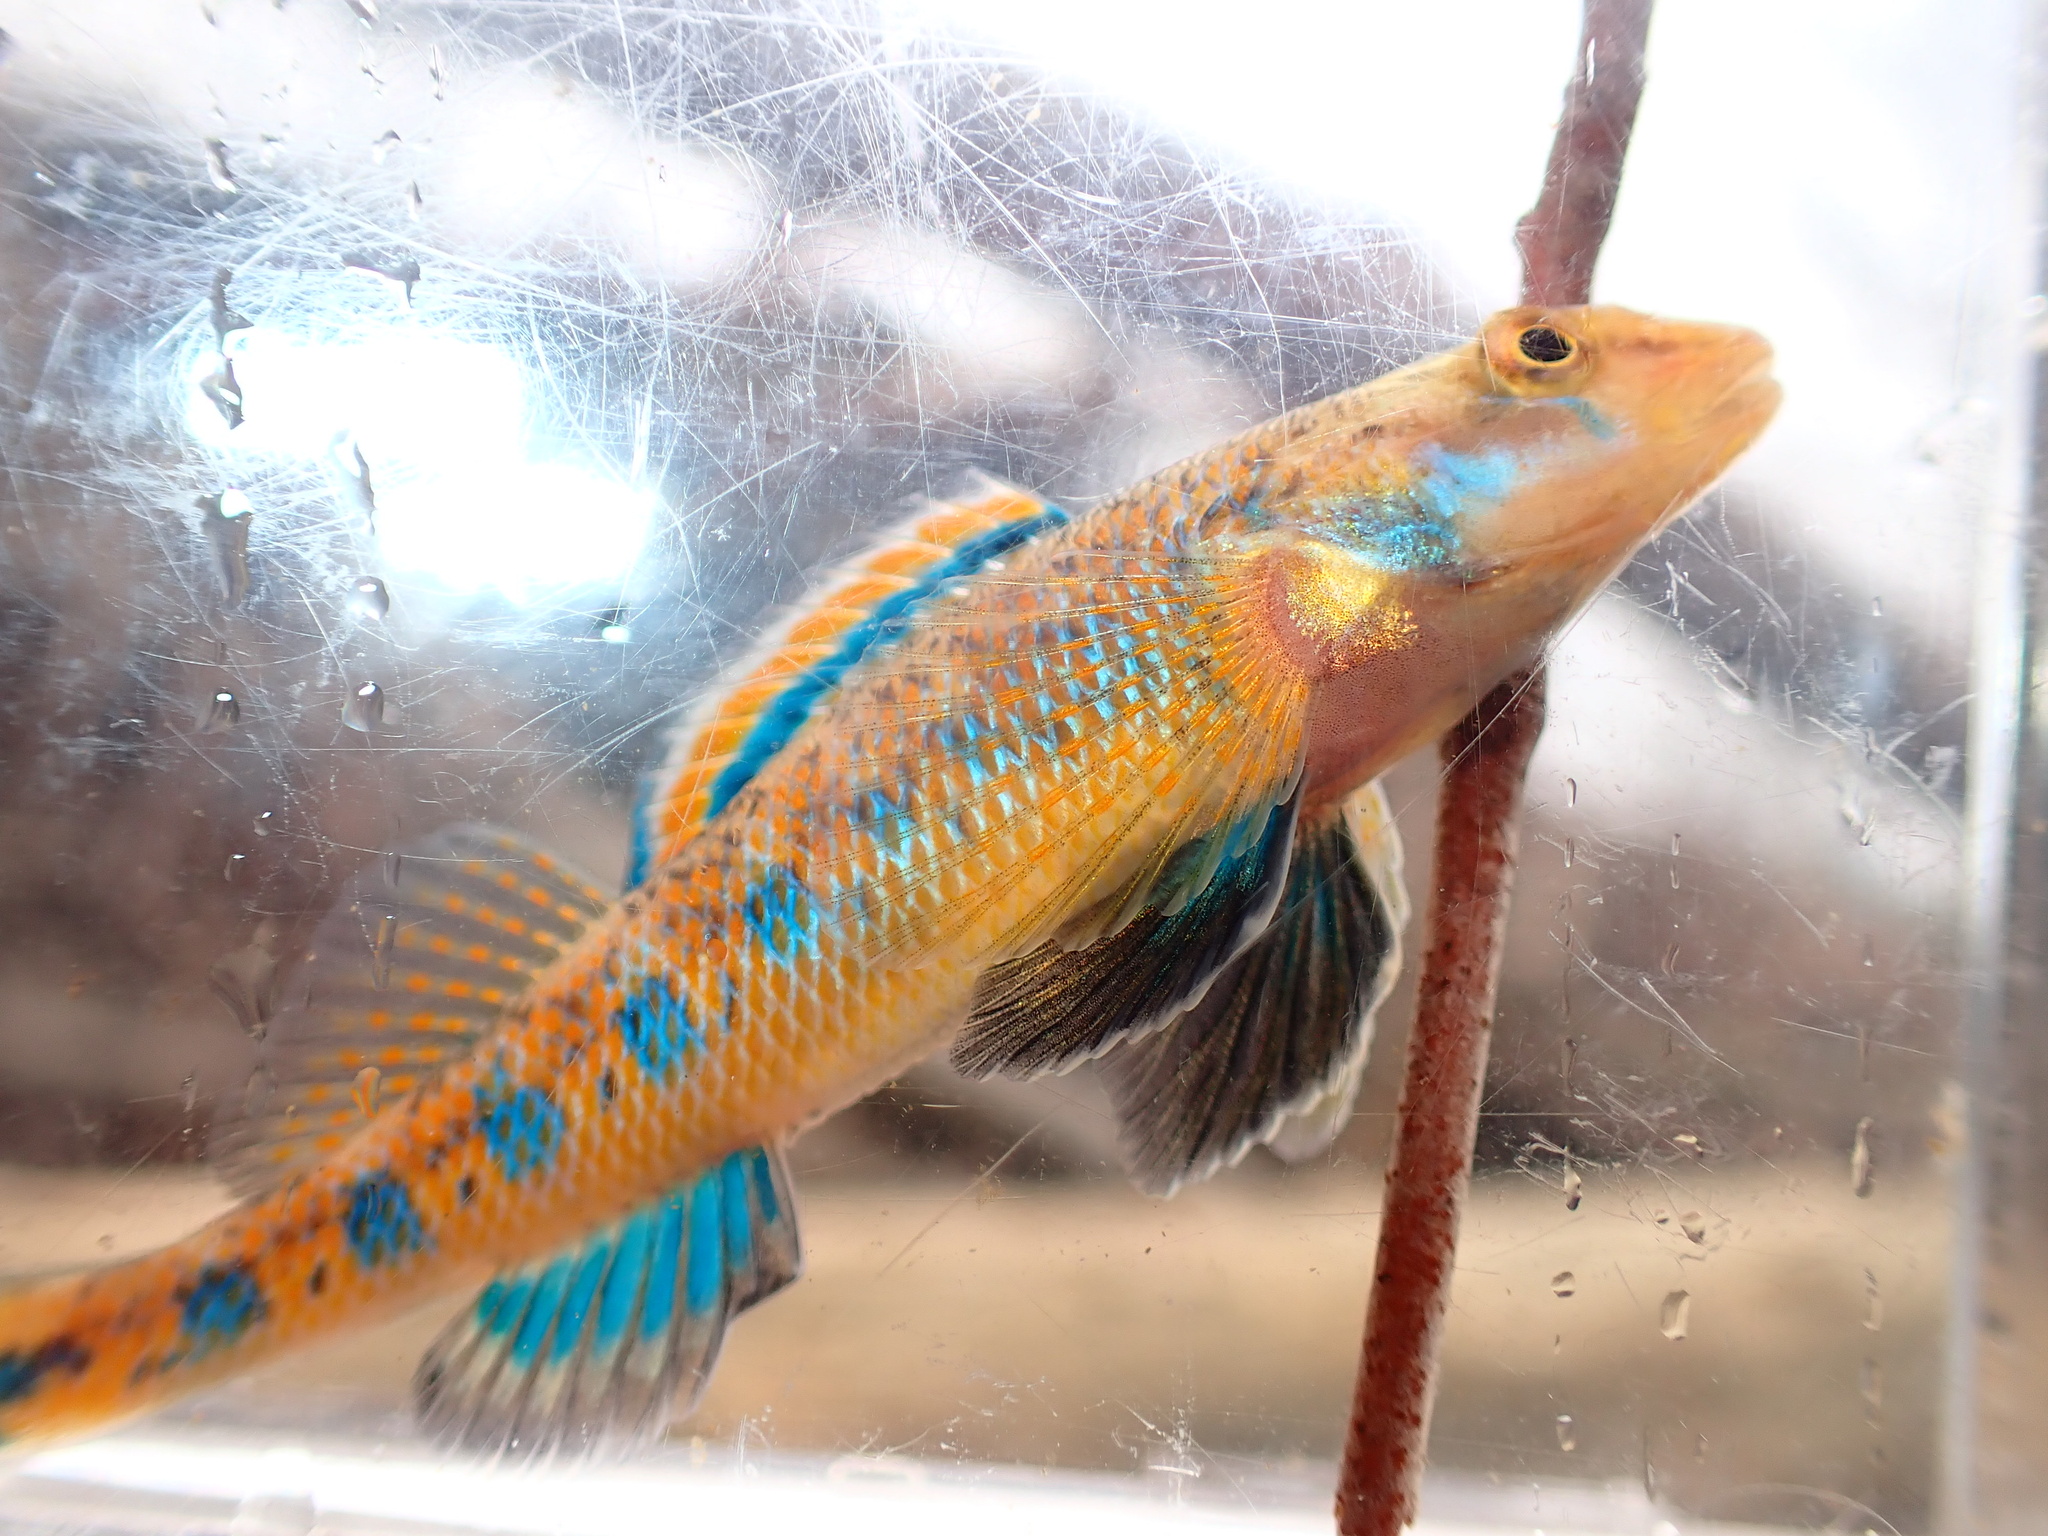
fish (species not among the labelled classes)